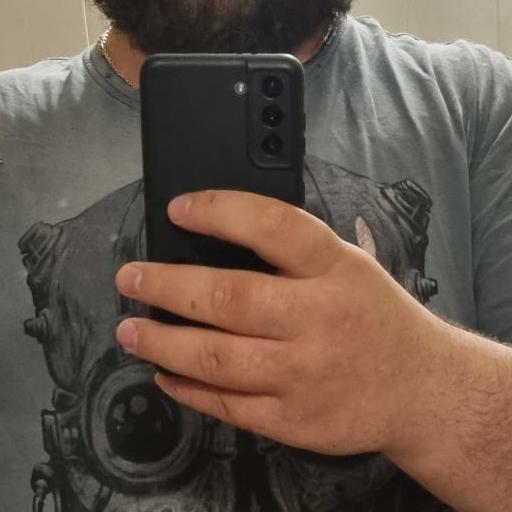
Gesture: no_gesture